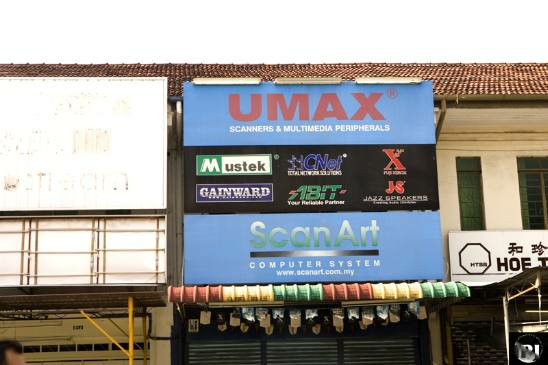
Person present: No